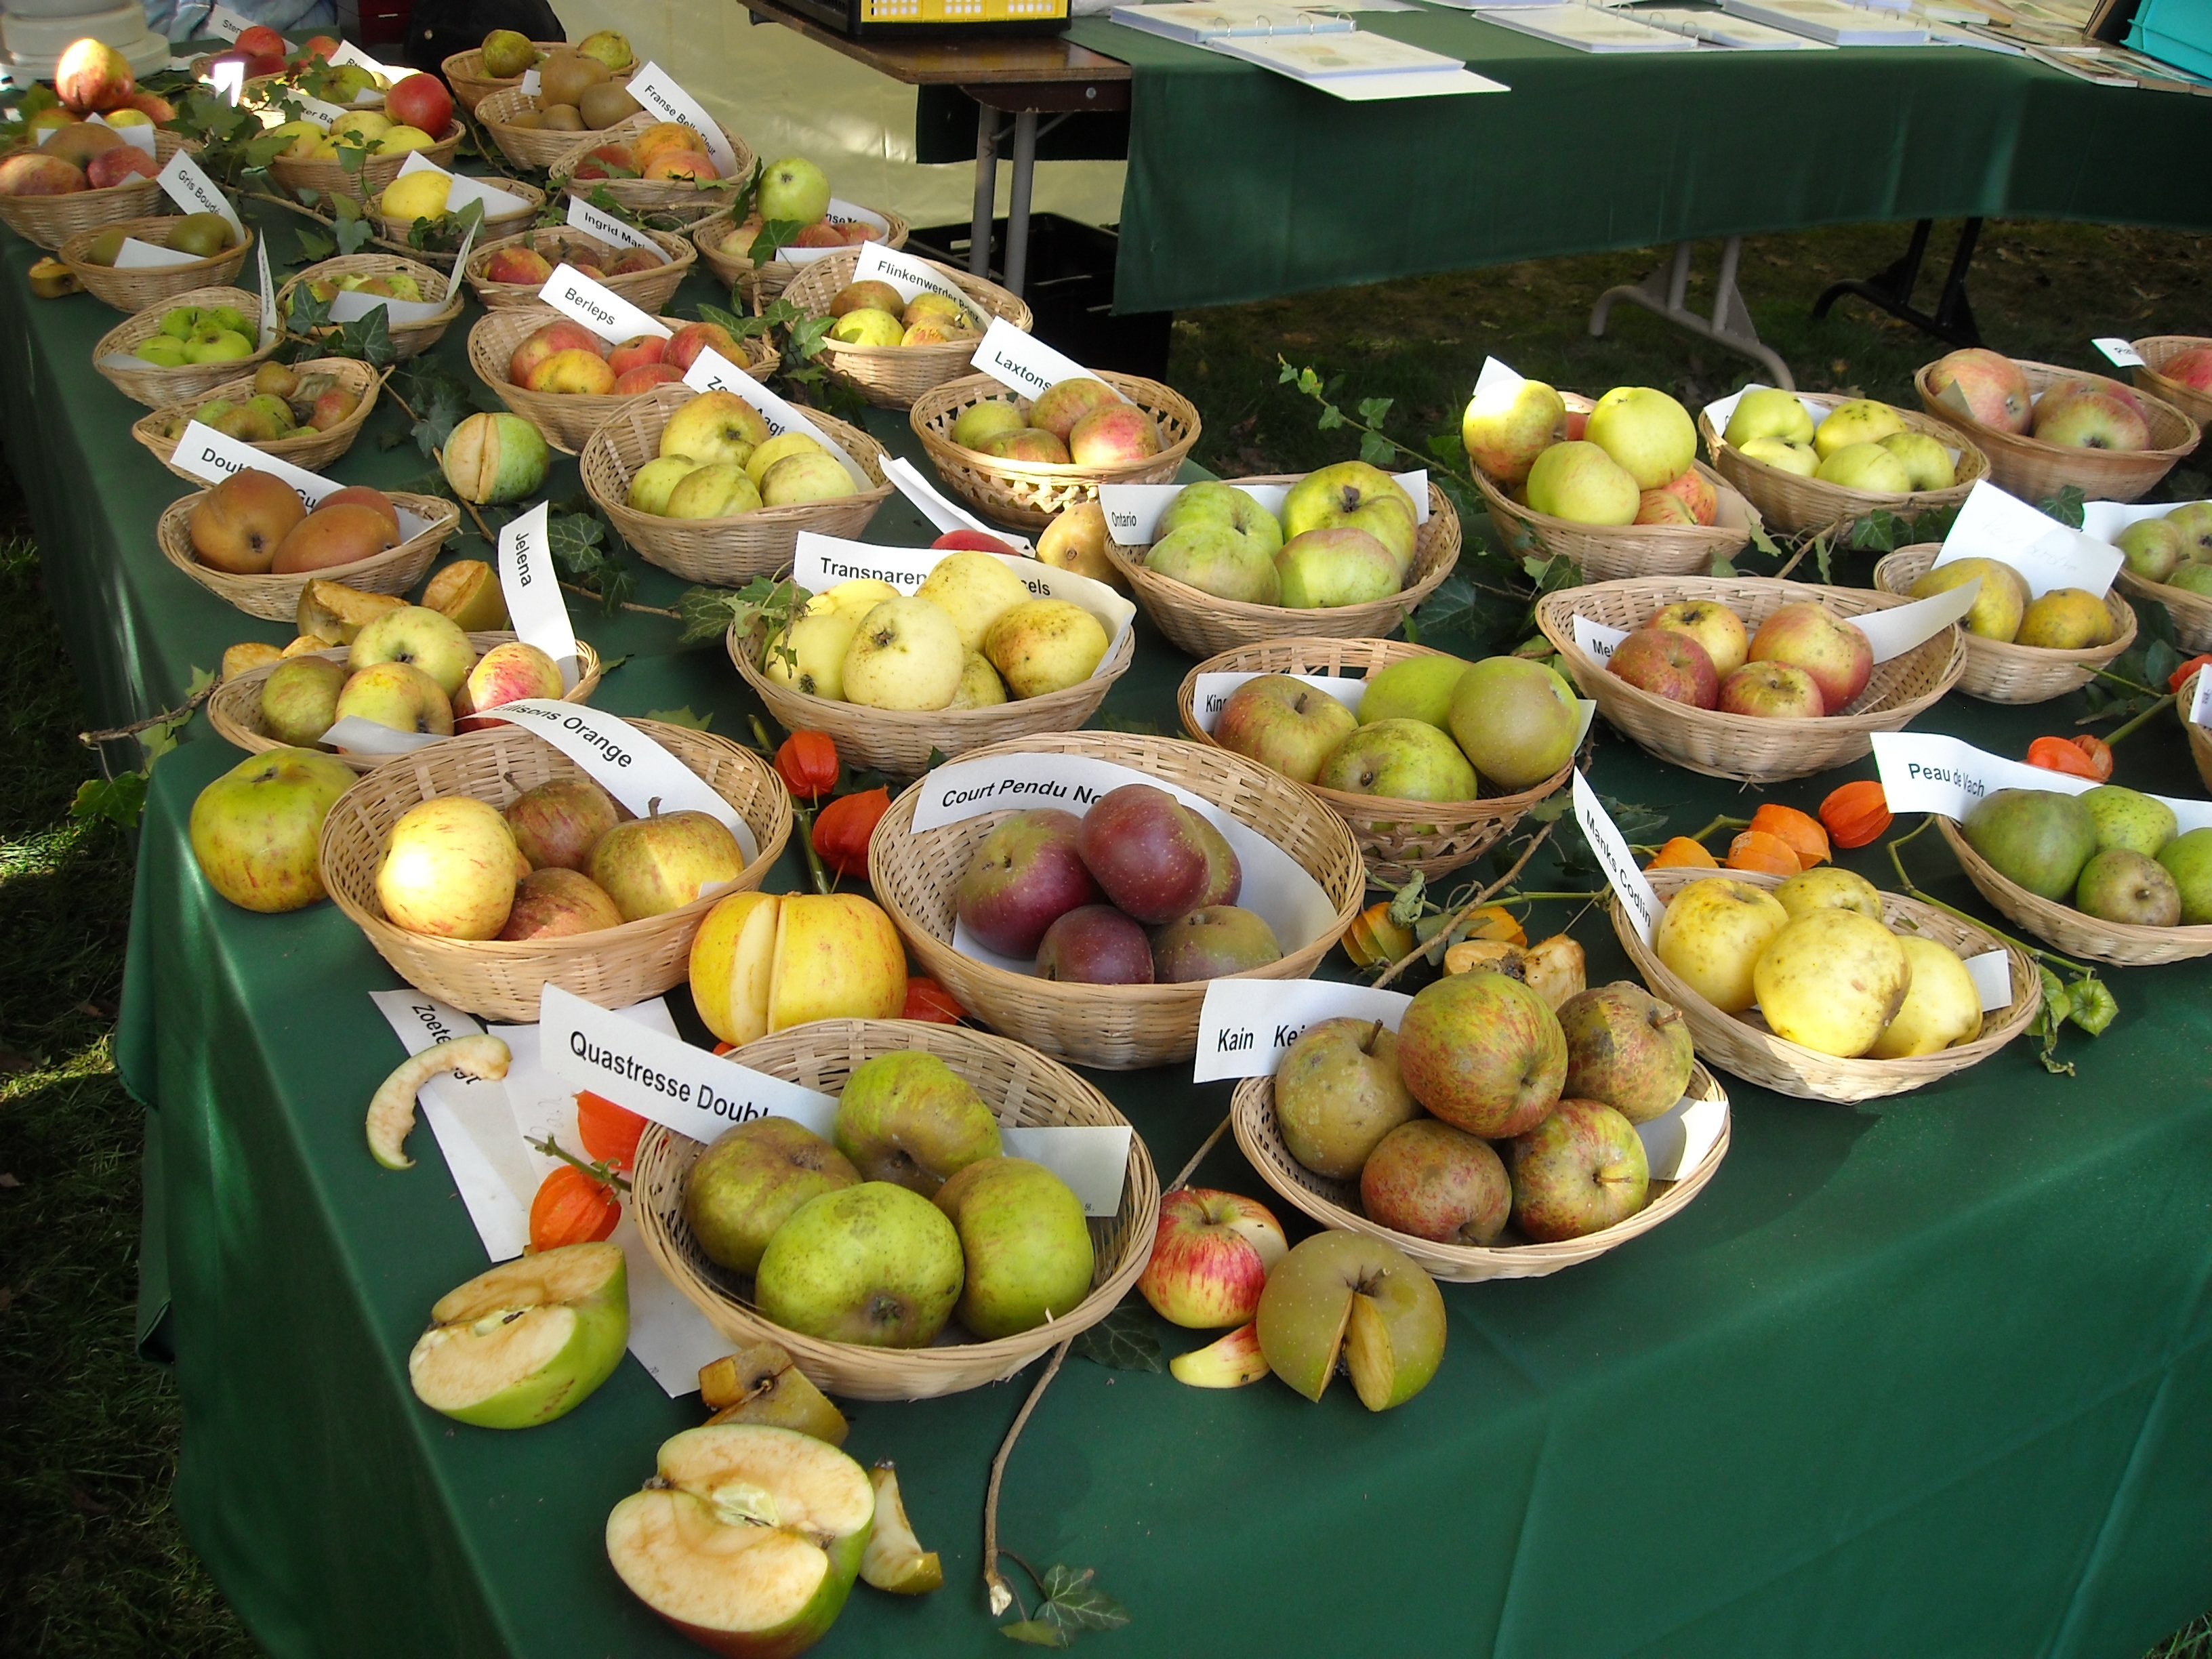
fruit, dish, meal, food, produce, market, healthy, cuisine, public space, fruits, apples, apple varieties, pomology, fruit recognition